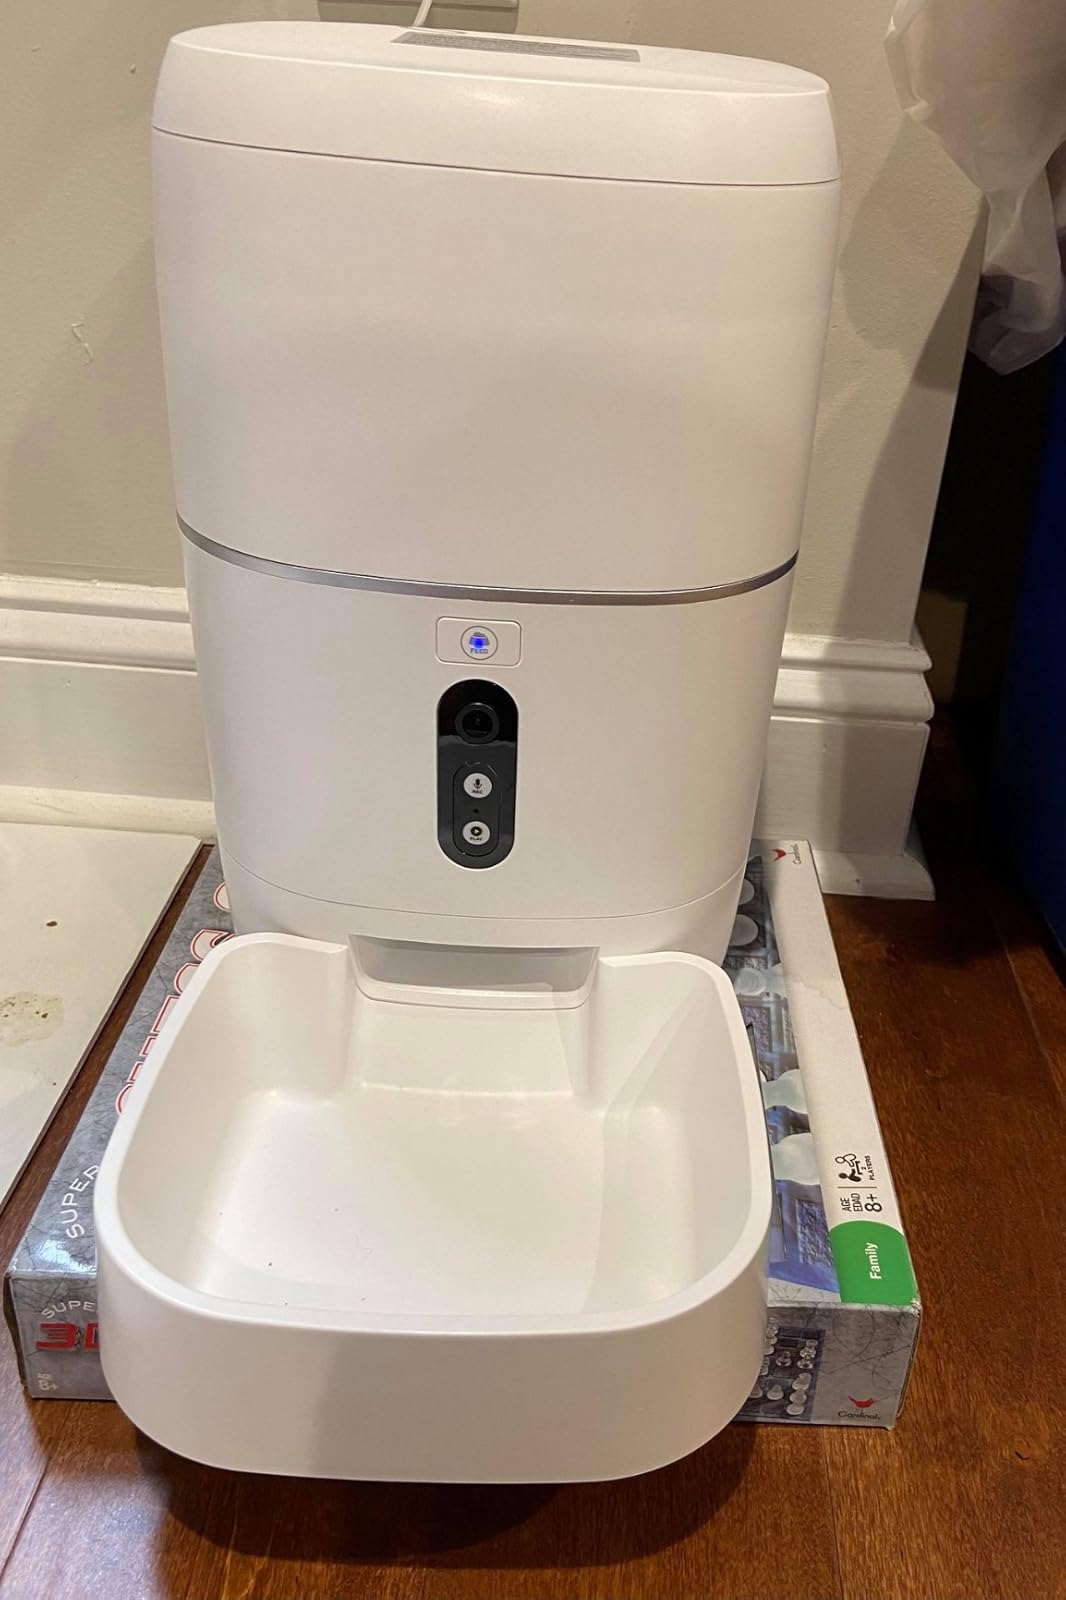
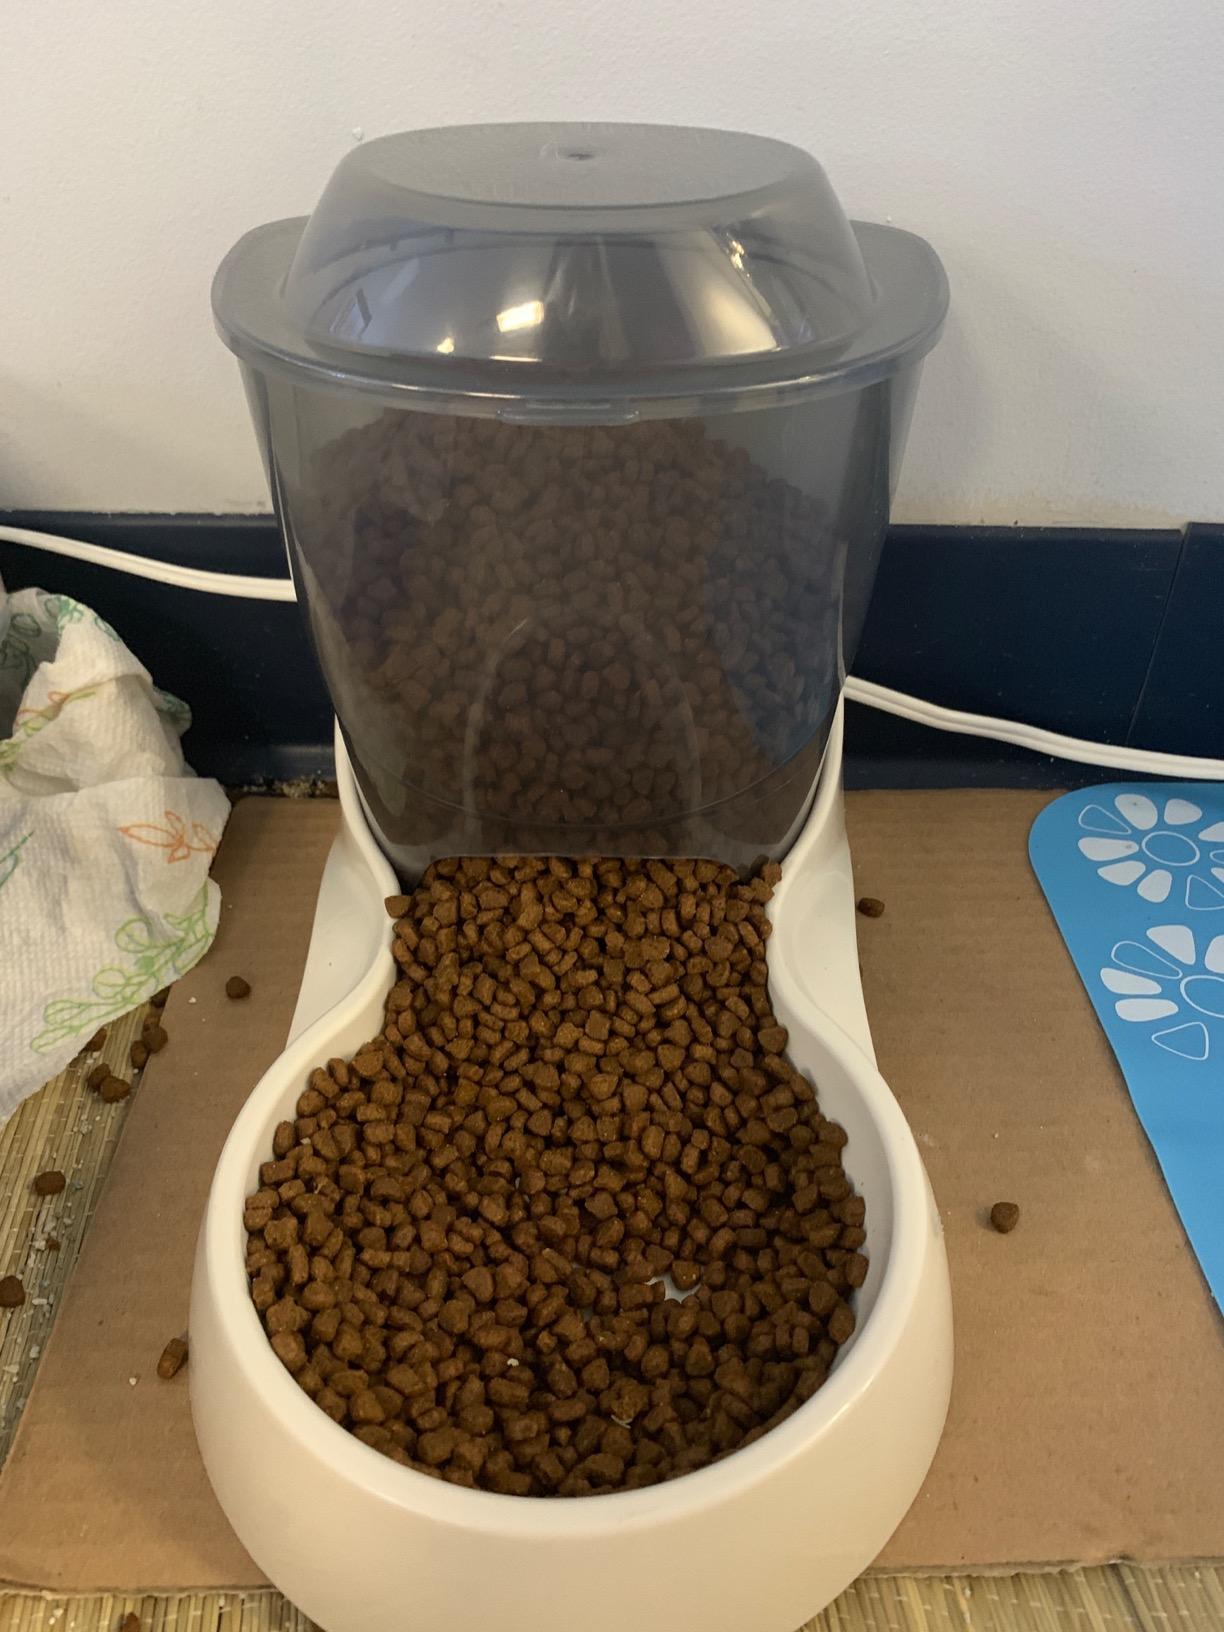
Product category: items_feeder
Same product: no